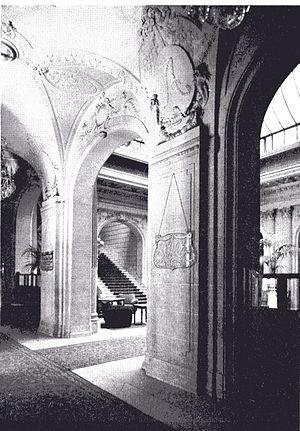
Cliché représentant l'intérieur de l'Hôtel Astoria à Bruxelles, oeuvre de l'architecte Henri VAN DIEVOET (1869-1931)
Le Corinthia Grand Hotel Astoria, auparavant l'hôtel Astoria, de Bruxelles est un des plus prestigieux palaces de la capitale européenne.